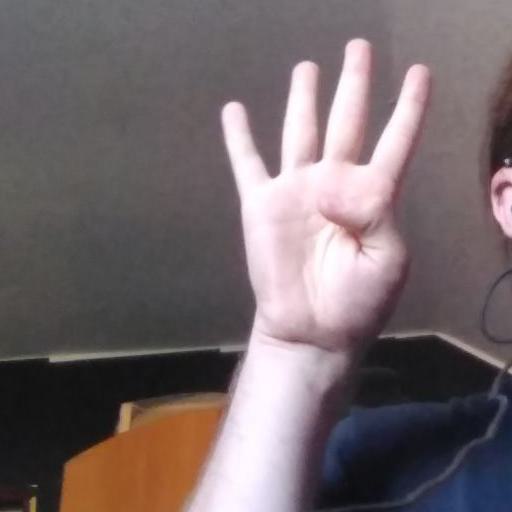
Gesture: four